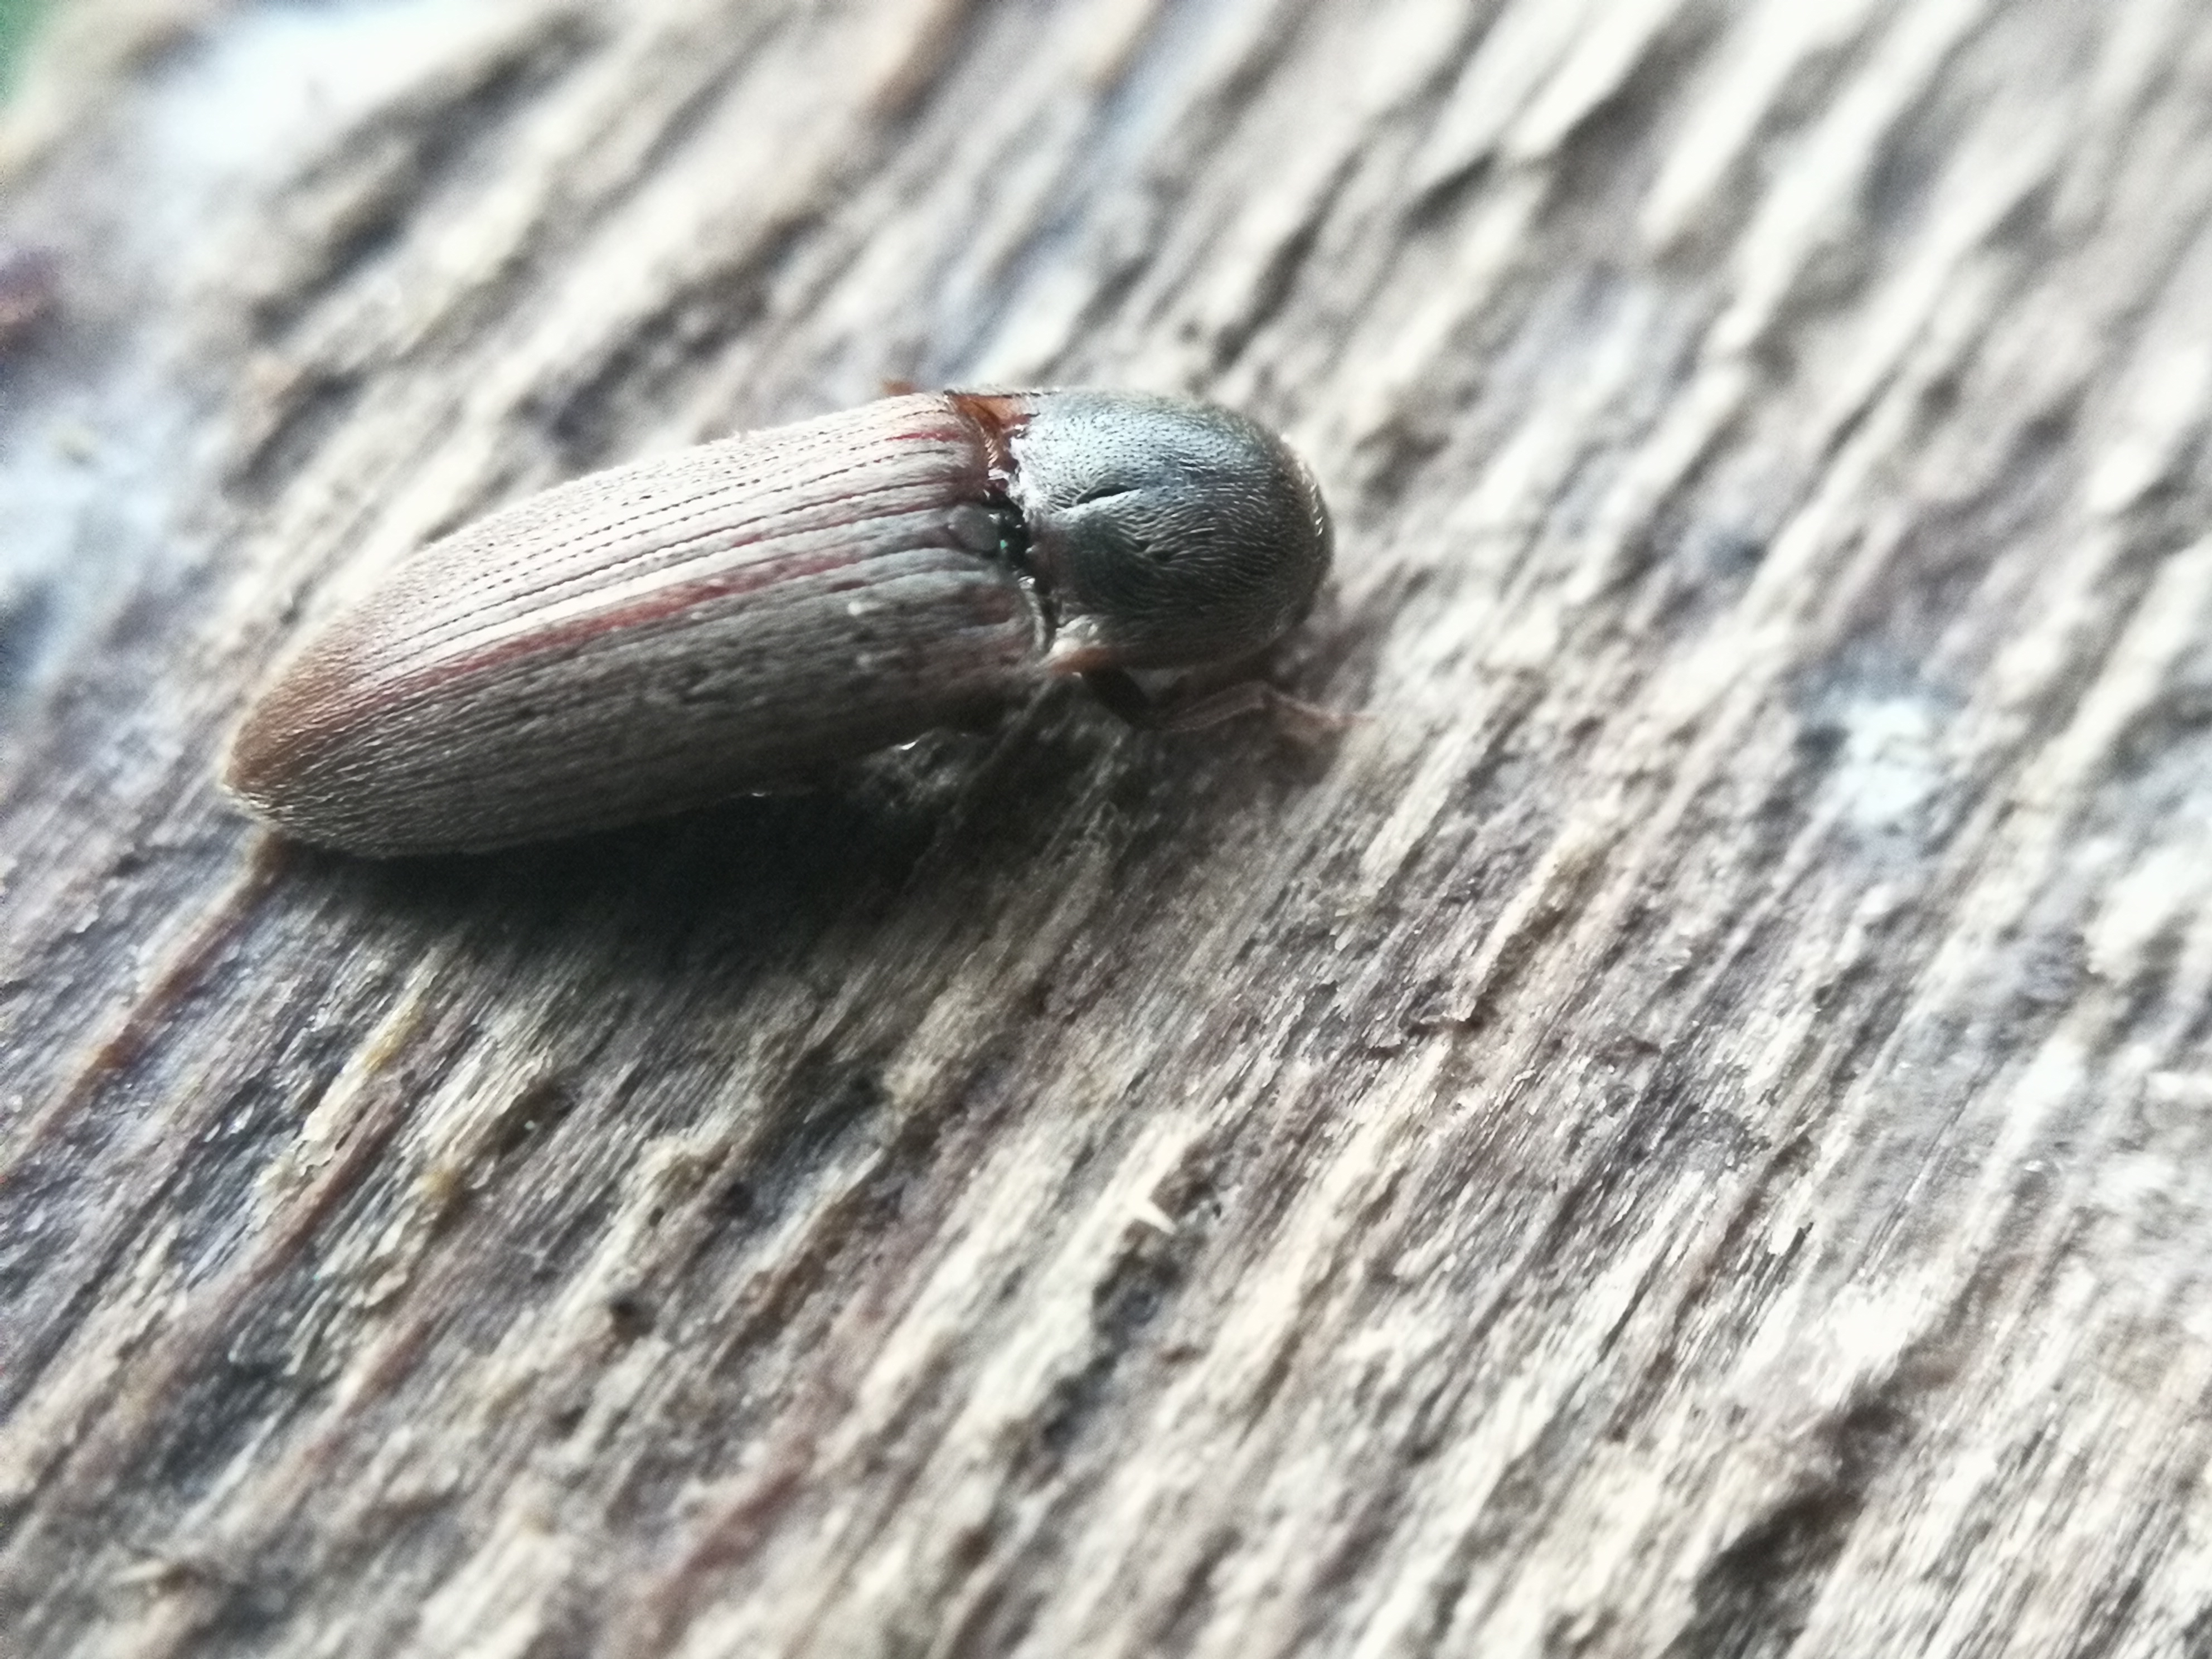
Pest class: clickbeetles_wireworms